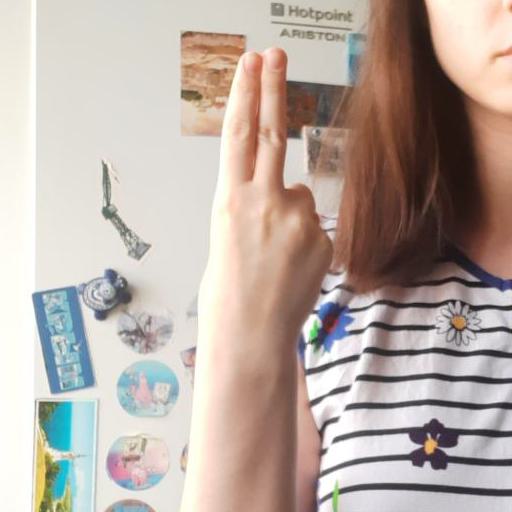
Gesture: two_up_inverted